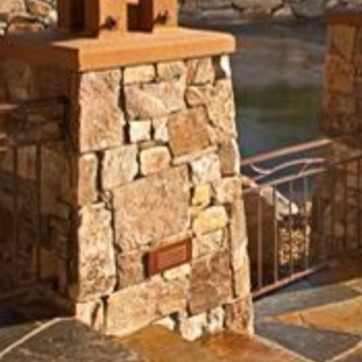
Material: stone